John Henry Patterson (NCR owner)

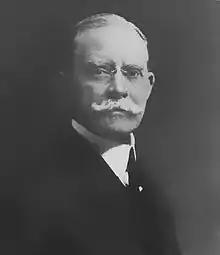

John Henry Patterson (December 13, 1844May 7, 1922) was an American industrialist and founder of the National Cash Register Company. He was a businessperson and salesperson. He headed relief efforts after the 1913 Dayton flood, and successfully promoted the city manager form of government.